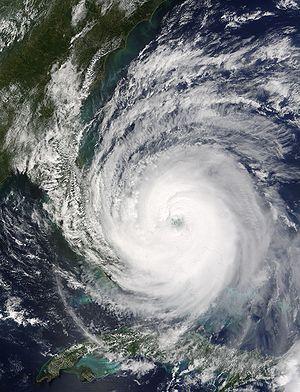
L'ouragan Jeanne, dixième tempête tropicale à recevoir un nom en 2004, fut parmi les huit ouragans de l'année et le quatrième à toucher les côtes de la Floride.